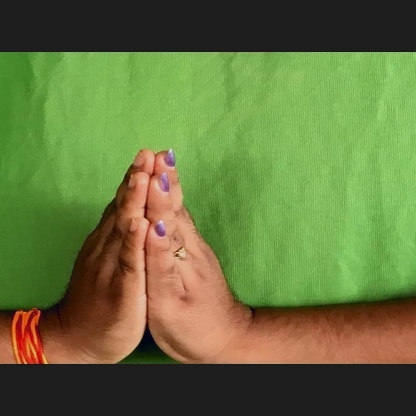
Mudra: Anjali